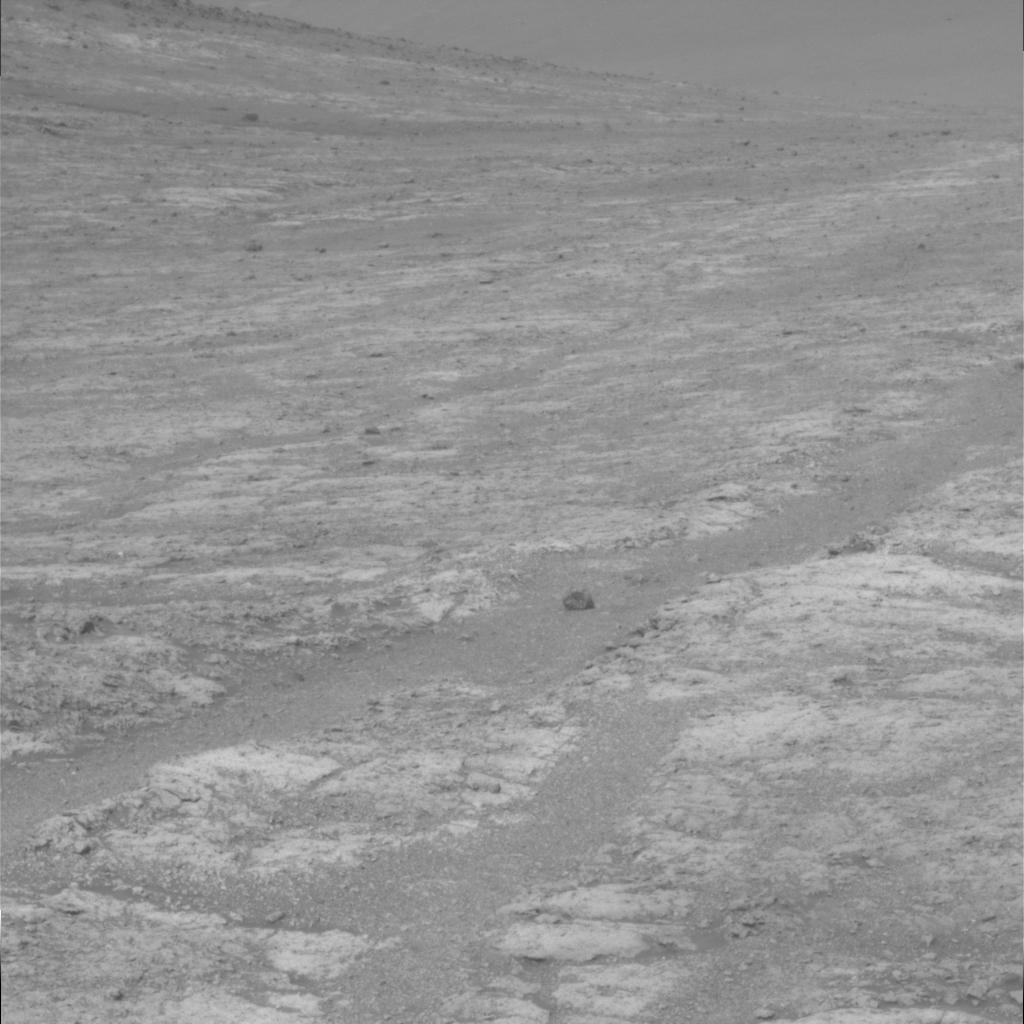
Surface features visible: Rock Outcrops, Rocks (Misc), Soil, Distant Vista